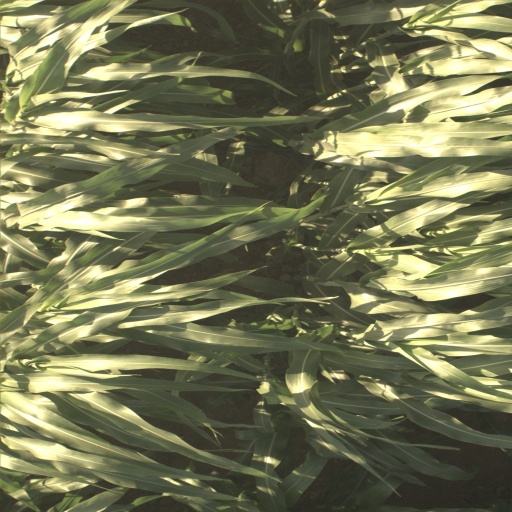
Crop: sorghum